Jean Harlow

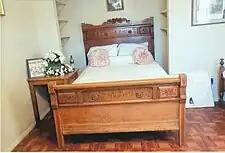

Spaces in the same room were reserved for Harlow's mother and Powell. Harlow's mother was buried there in 1958, but Powell married actress Diana Lewis in 1940. After his death in 1984, he was cremated and his ashes buried in Desert Memorial Park in Cathedral City, California.